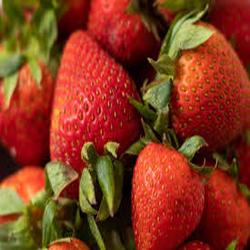
Label: Strawberry